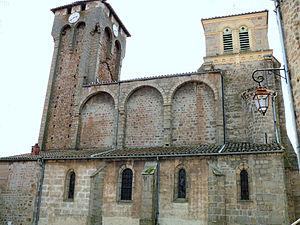
Cet article recense les monuments historiques français classés en 1911.
Cet article recense les monuments historiques de la Loire, en France.
Marols est une commune française située dans le département de la Loire en région Auvergne-Rhône-Alpes, et faisant partie de Loire Forez Agglomération.